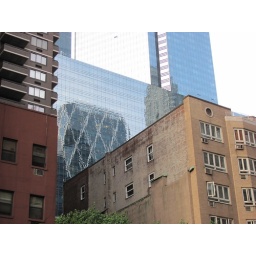
Reflection of the diagrid structure in the curtain wall of the Time Warner building.